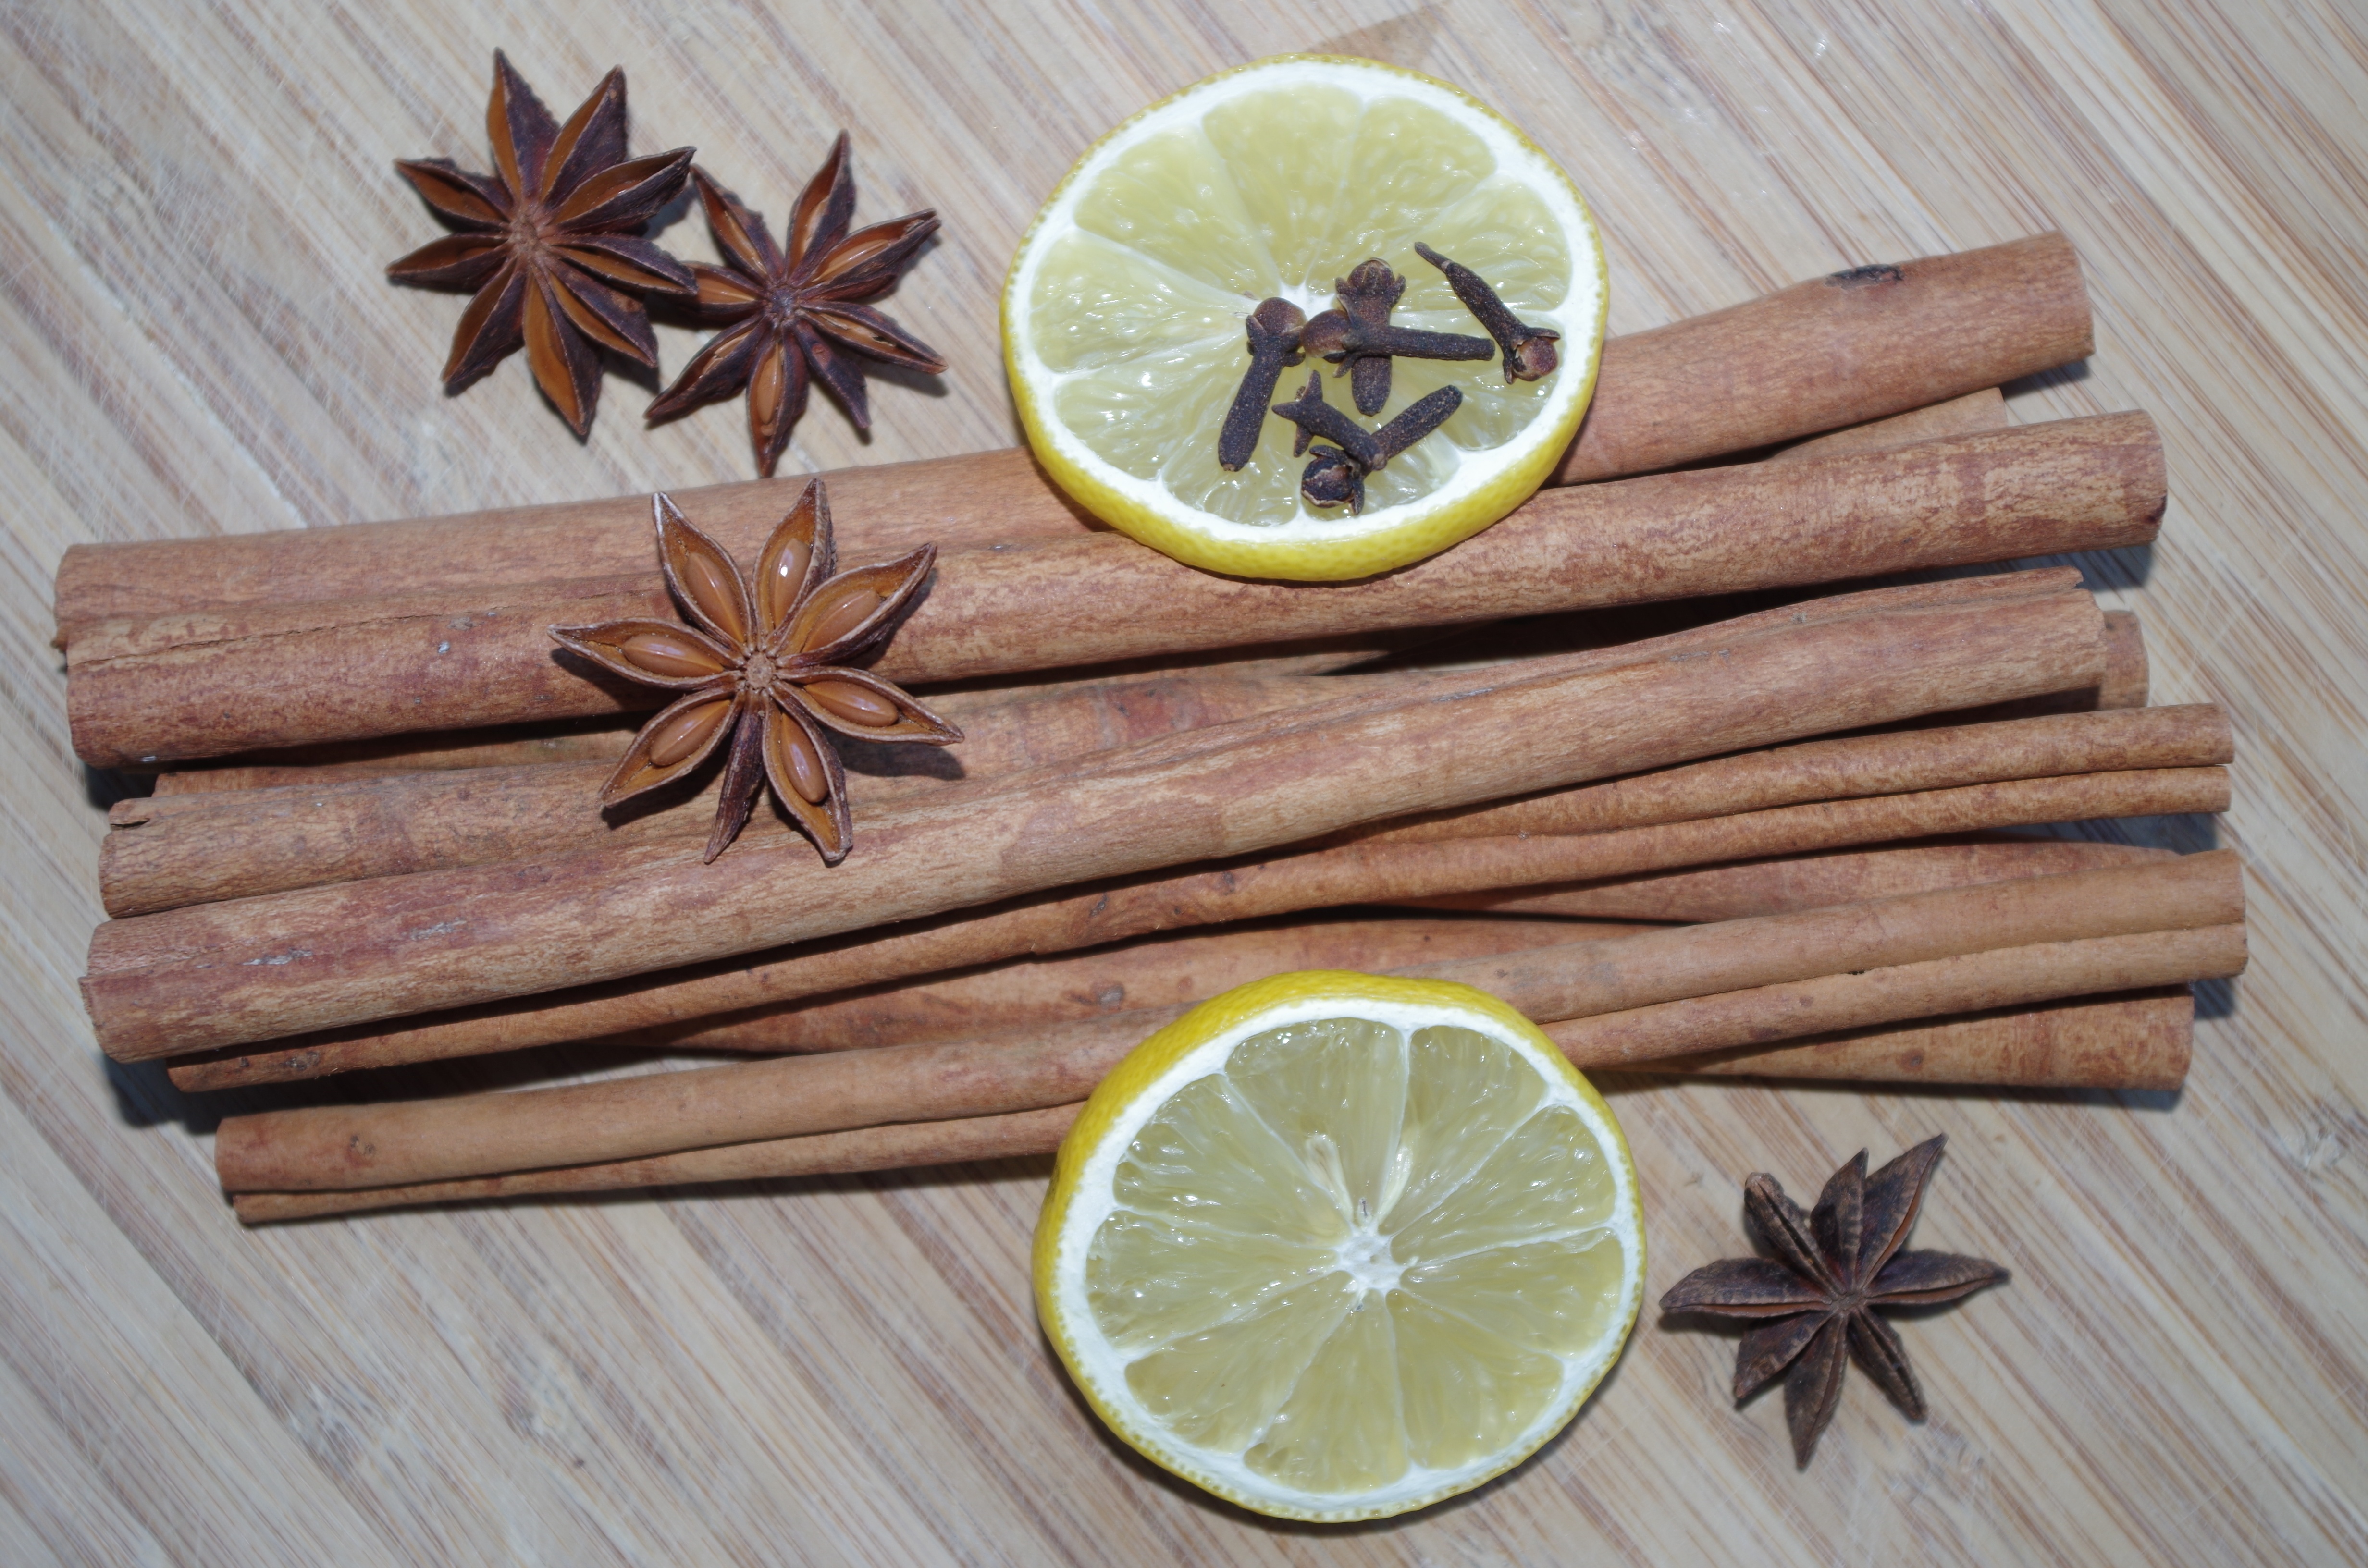
wine, food, pepper, cooking, herb, produce, drink, baking, christmas, lemon, cinnamon, holidays, fragrant, cloves, aromatic, flavor, star anise, throughout, whole cloves